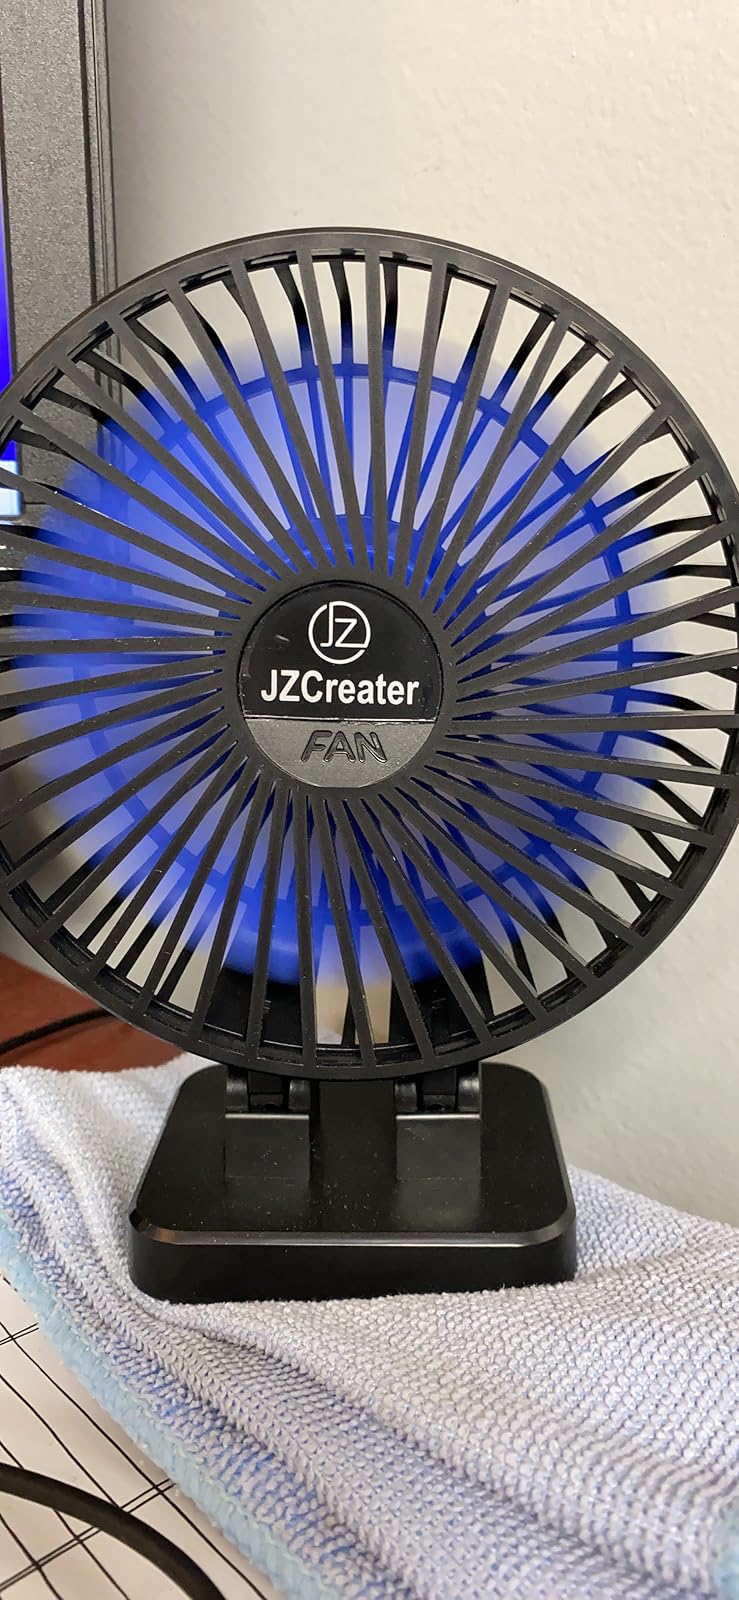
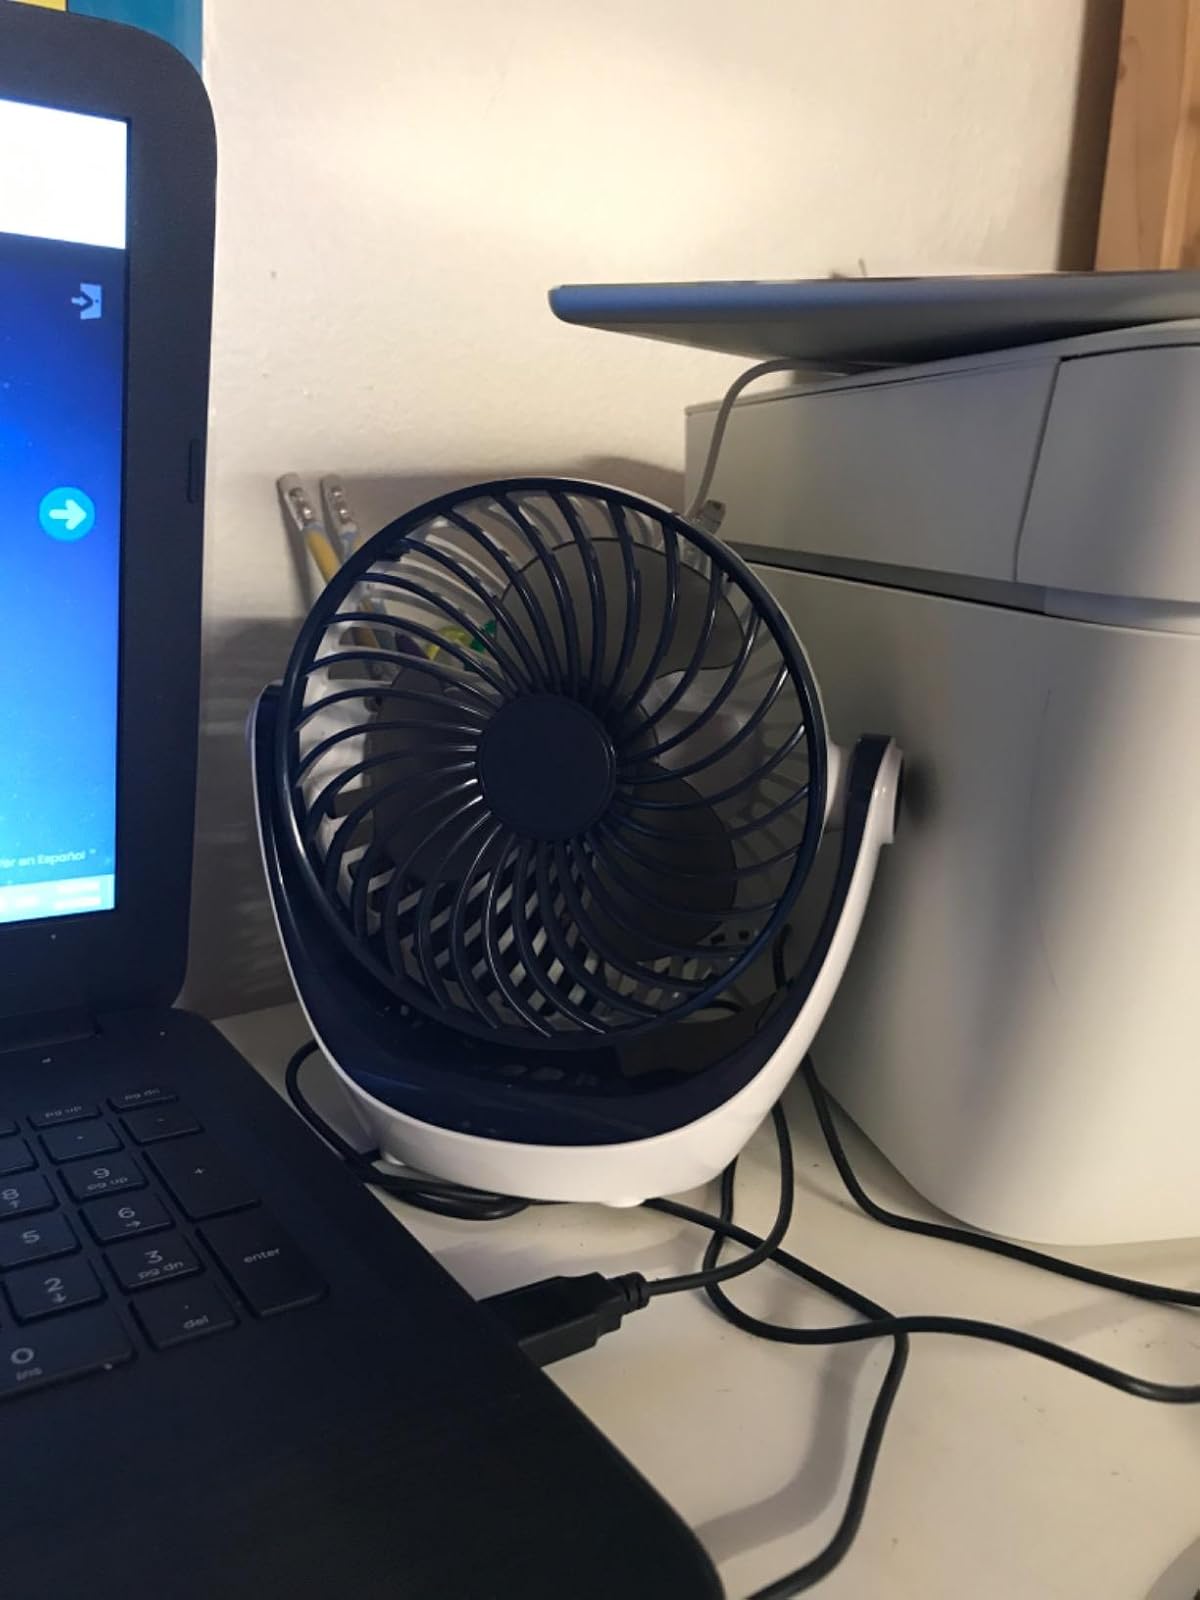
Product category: fan
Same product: no